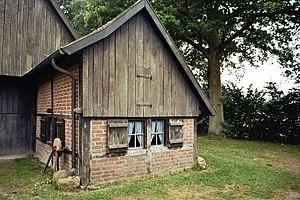
Anna Katharina Emmerick, née le 8 septembre 1774 à Coesfeld et décédée le 9 février 1824 à Dülmen, est une religieuse catholique, appartenant à l'ordre des augustines et une mystique. Elle est vénérée comme bienheureuse par l'Église catholique.